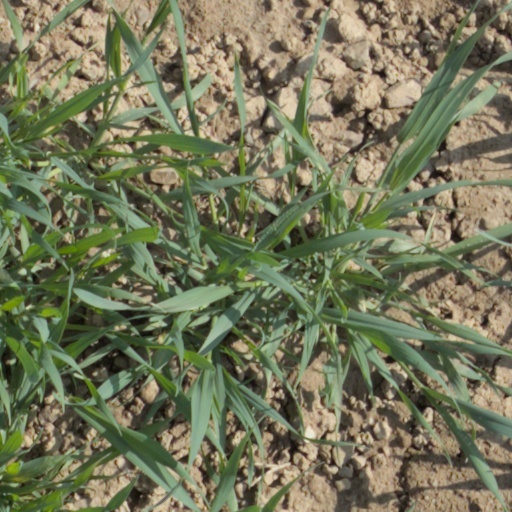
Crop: wheat